Dyrosauridae

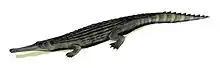
Restoration of "Dyrosaurus"

Dyrosaurids are known to have a very characteristic skull shape with a long and thin snout that is approximately 68% of the total skull length. The most anterior part of the skull and snout is the external naris followed posteriorly by two premaxillae bones until they reach two maxillae bones separated by a single nasal bone.